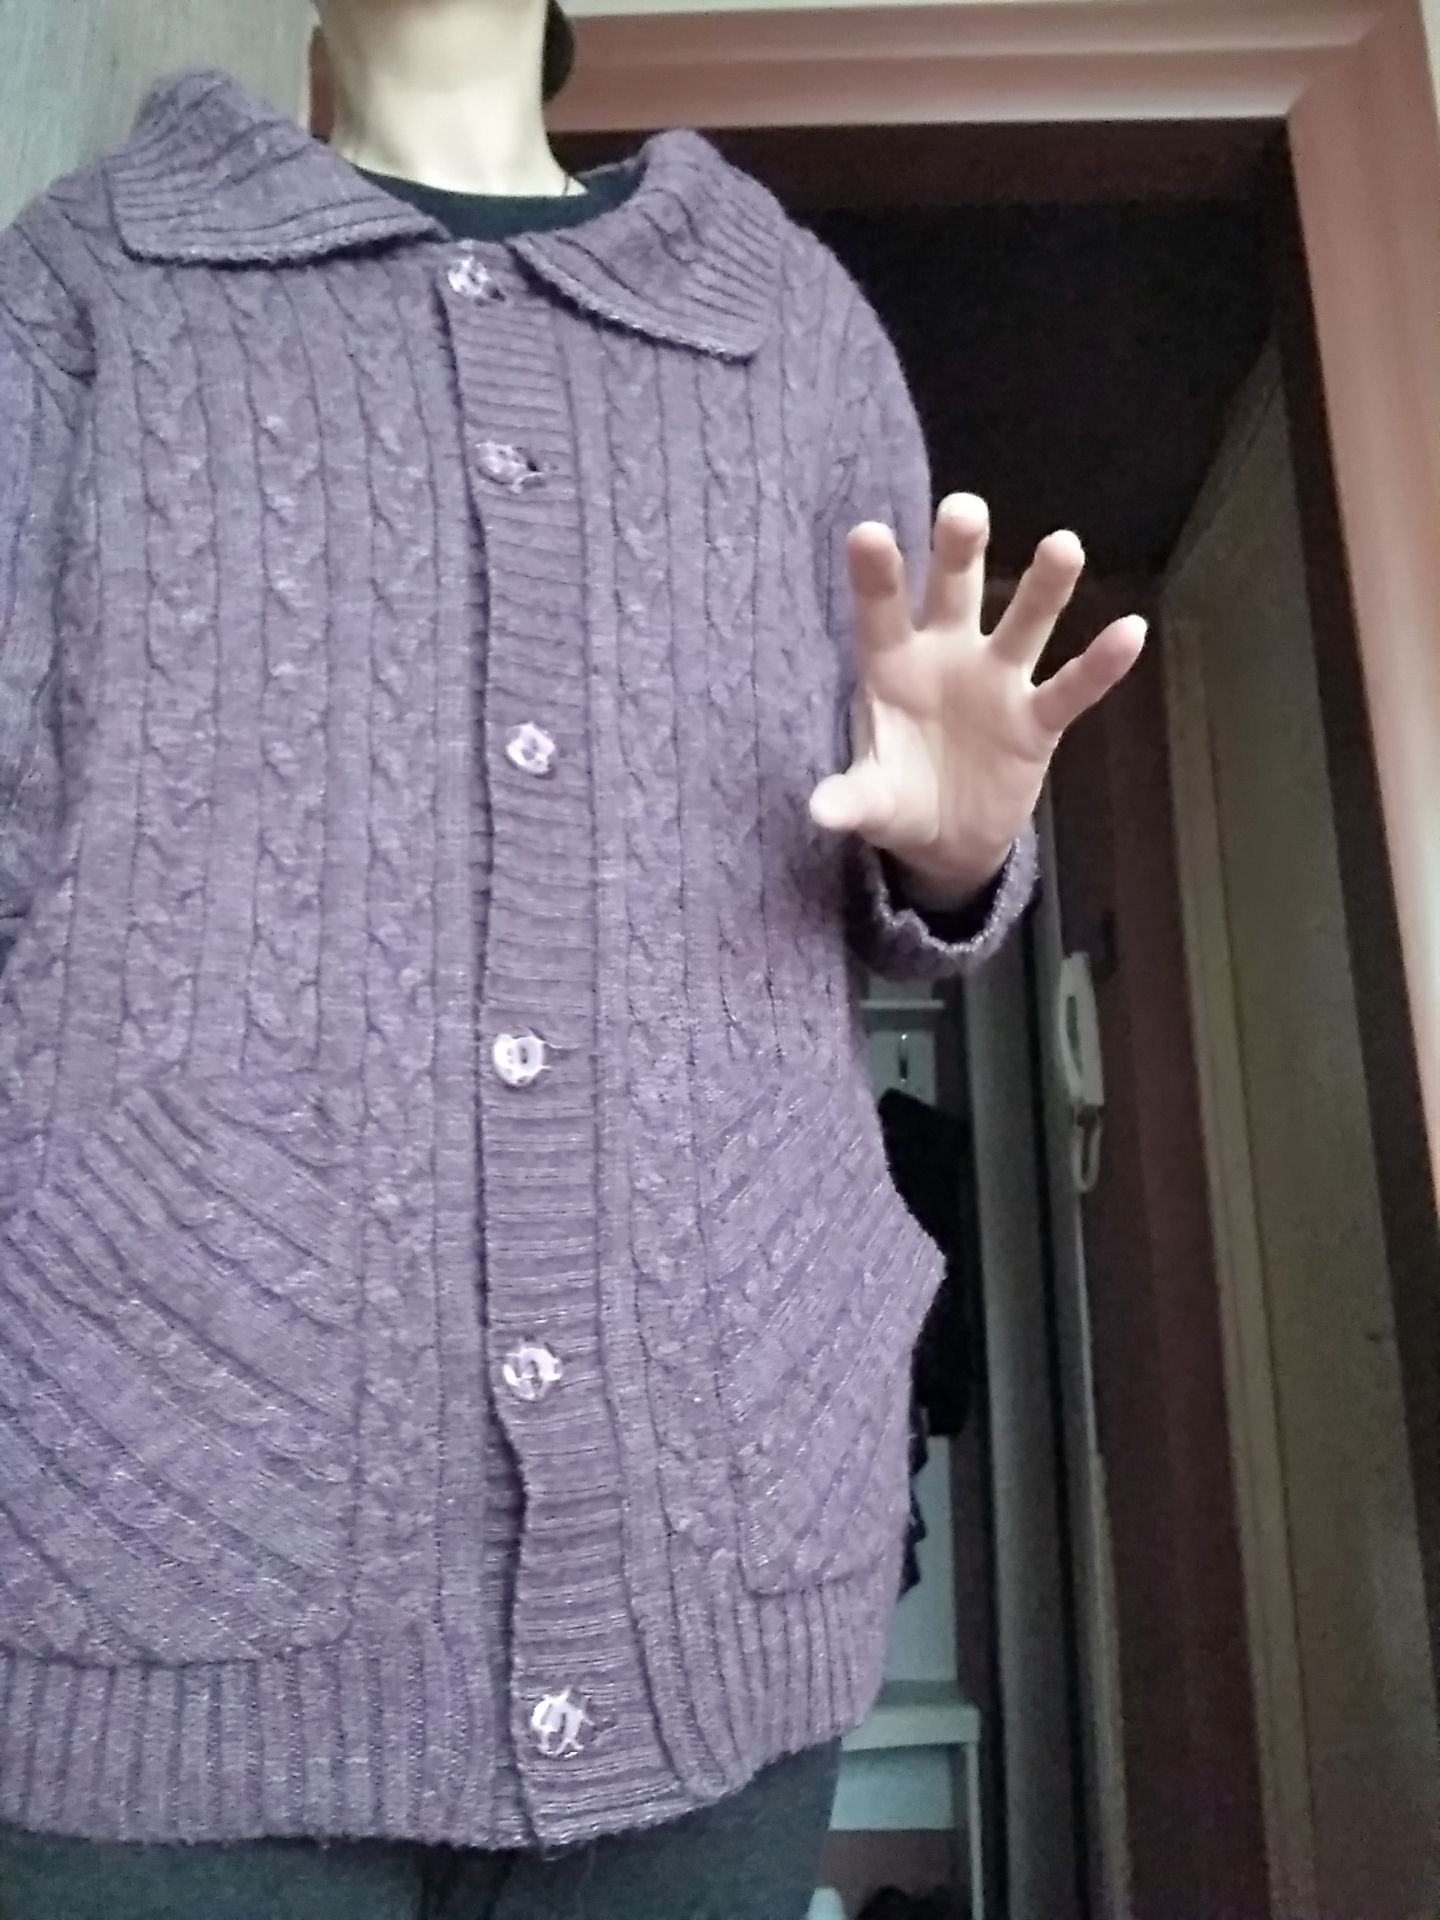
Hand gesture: grabbing